Prague uprising (1848)

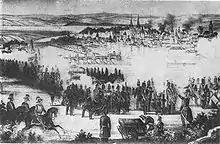
The bombing of Prague by General Windischgrätz's army.

The Mass was attended by the patriotic retired priest Jan Arnold (1785–1872), the brother of the radical democrat Emanuel Arnold. After the Mass, the participants did not disperse and marched through the city in a procession. Around noon, they were stopped by the army in Celetná Street. This ignited a spark of rebellion led by students and radical Democrats (the Liberals stayed away and sought a compromise with Windischgrätz). Many barricades were erected in Prague, where the 12th – 14th century was fought. On the very first day of the uprising, June 12, a stray bullet probably killed Prince Windischgrätz's wife as she stood at a window watching street fights. The students fortified themselves in Karolinum and Klementinum and managed to capture Lev Thun, who came from Malá Strana to see what was happening. The next day, Thun refused to mediate negotiations with the students with Windischgrätz. Thun was eventually released at the urging of Palacký, Šafárik and Borovský.